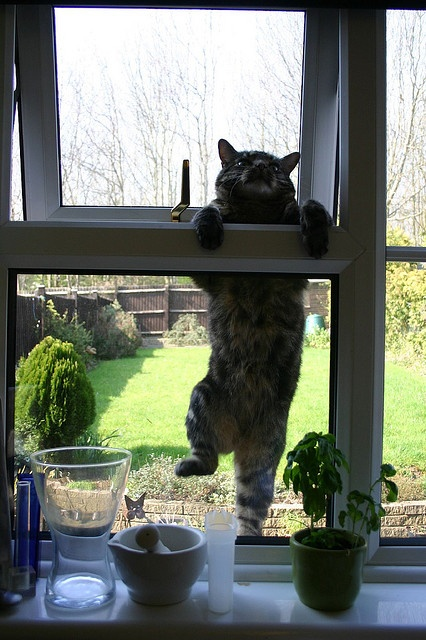
A cat climbing up the side of an open window.
The cat tries to climb up into a window.
A cat clings on the outside of an open window with various items on the inside ledge.
A very cute cat climbing up on a window.
a cat that is hanging on some kind of window frame